Nights in White Satin: The Trip

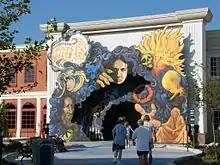
Facade of the dark ride "Nights In White Satin - The Trip" during the 2008 operating season of Hard Rock Park in Myrtle Beach, South Carolina.

Nights in White Satin: The Trip was a theme park ride located at Hard Rock Park (later Freestyle Music Park) in Myrtle Beach, South Carolina, and was based on the song "Nights in White Satin" by The Moody Blues. It was a dark ride that incorporated visual effects, digital CGI, and special effects installed by Attraction Design Services; it utilized sights, sounds, and smells. The attraction was developed by Sally Corporation and Jon Binkowski of Hard Rock Park. In early 2009, as a part of Hard Rock Park's new management, the ride was redesigned to fit a more family oriented theme, and renamed "Monstars of Rock".